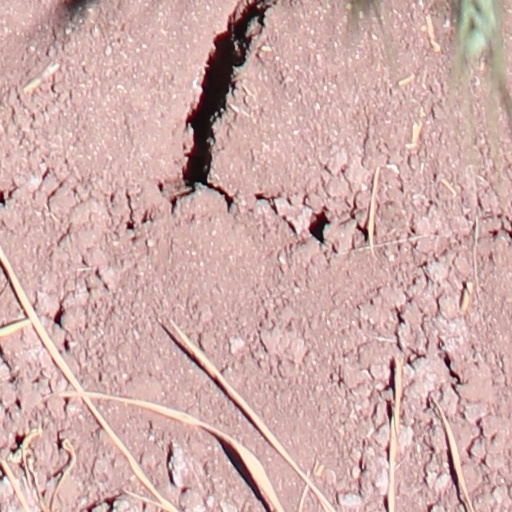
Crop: wheat